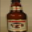
Label: bottle